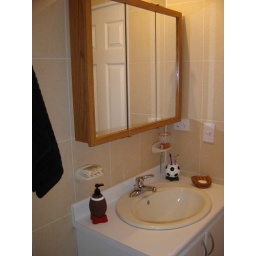
Mirror/medicine cabinet in the kids' bathroom